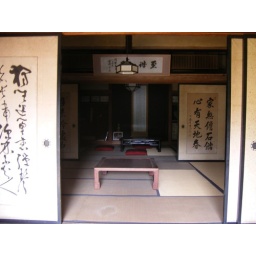
Some photos from Yamaguchi-san's summer house in the mountains outside of Nagano.